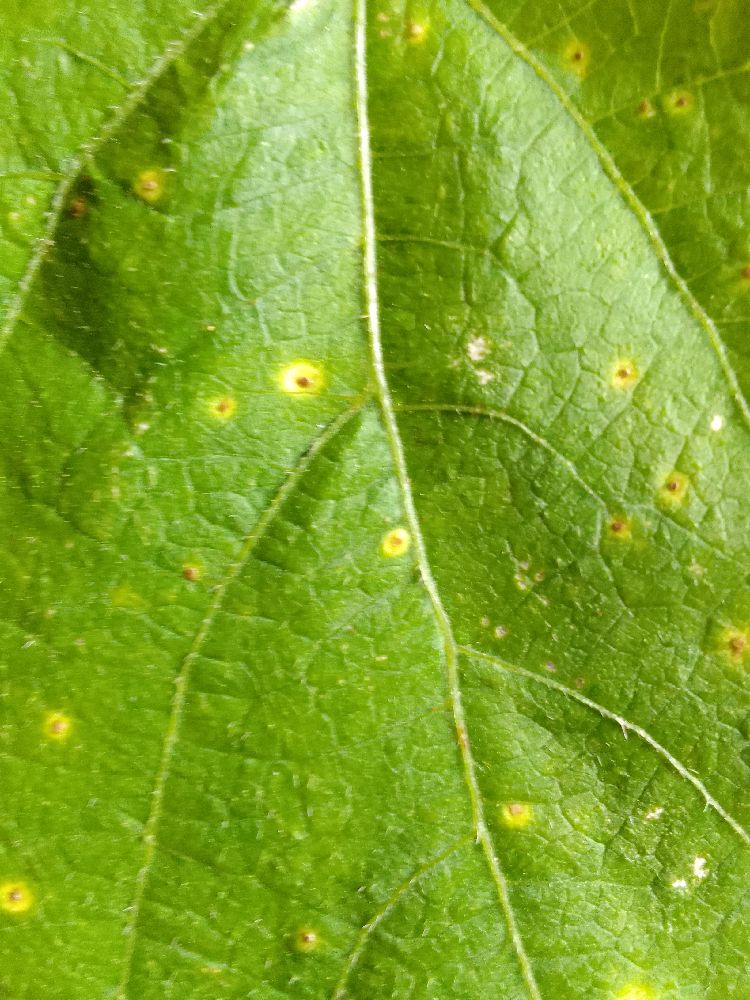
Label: rust